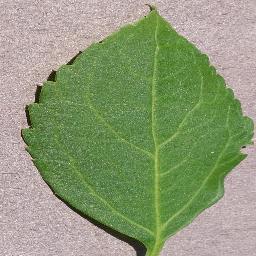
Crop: cherry
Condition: (including_sour)_healthy